Yevhen Rudakov

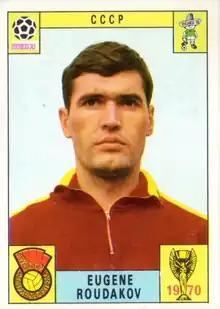
Yevhen Rudakov in 1970

Yevgeniy Vasilievich Rudakov (2 January 1942 – 21 December 2011) was a Ukrainian footballer of Russian origin who played as a goalkeeper. In 1971, he was recognized as the Best Ukrainian Player of the Year becoming the first foreigner to be awarded such honors.